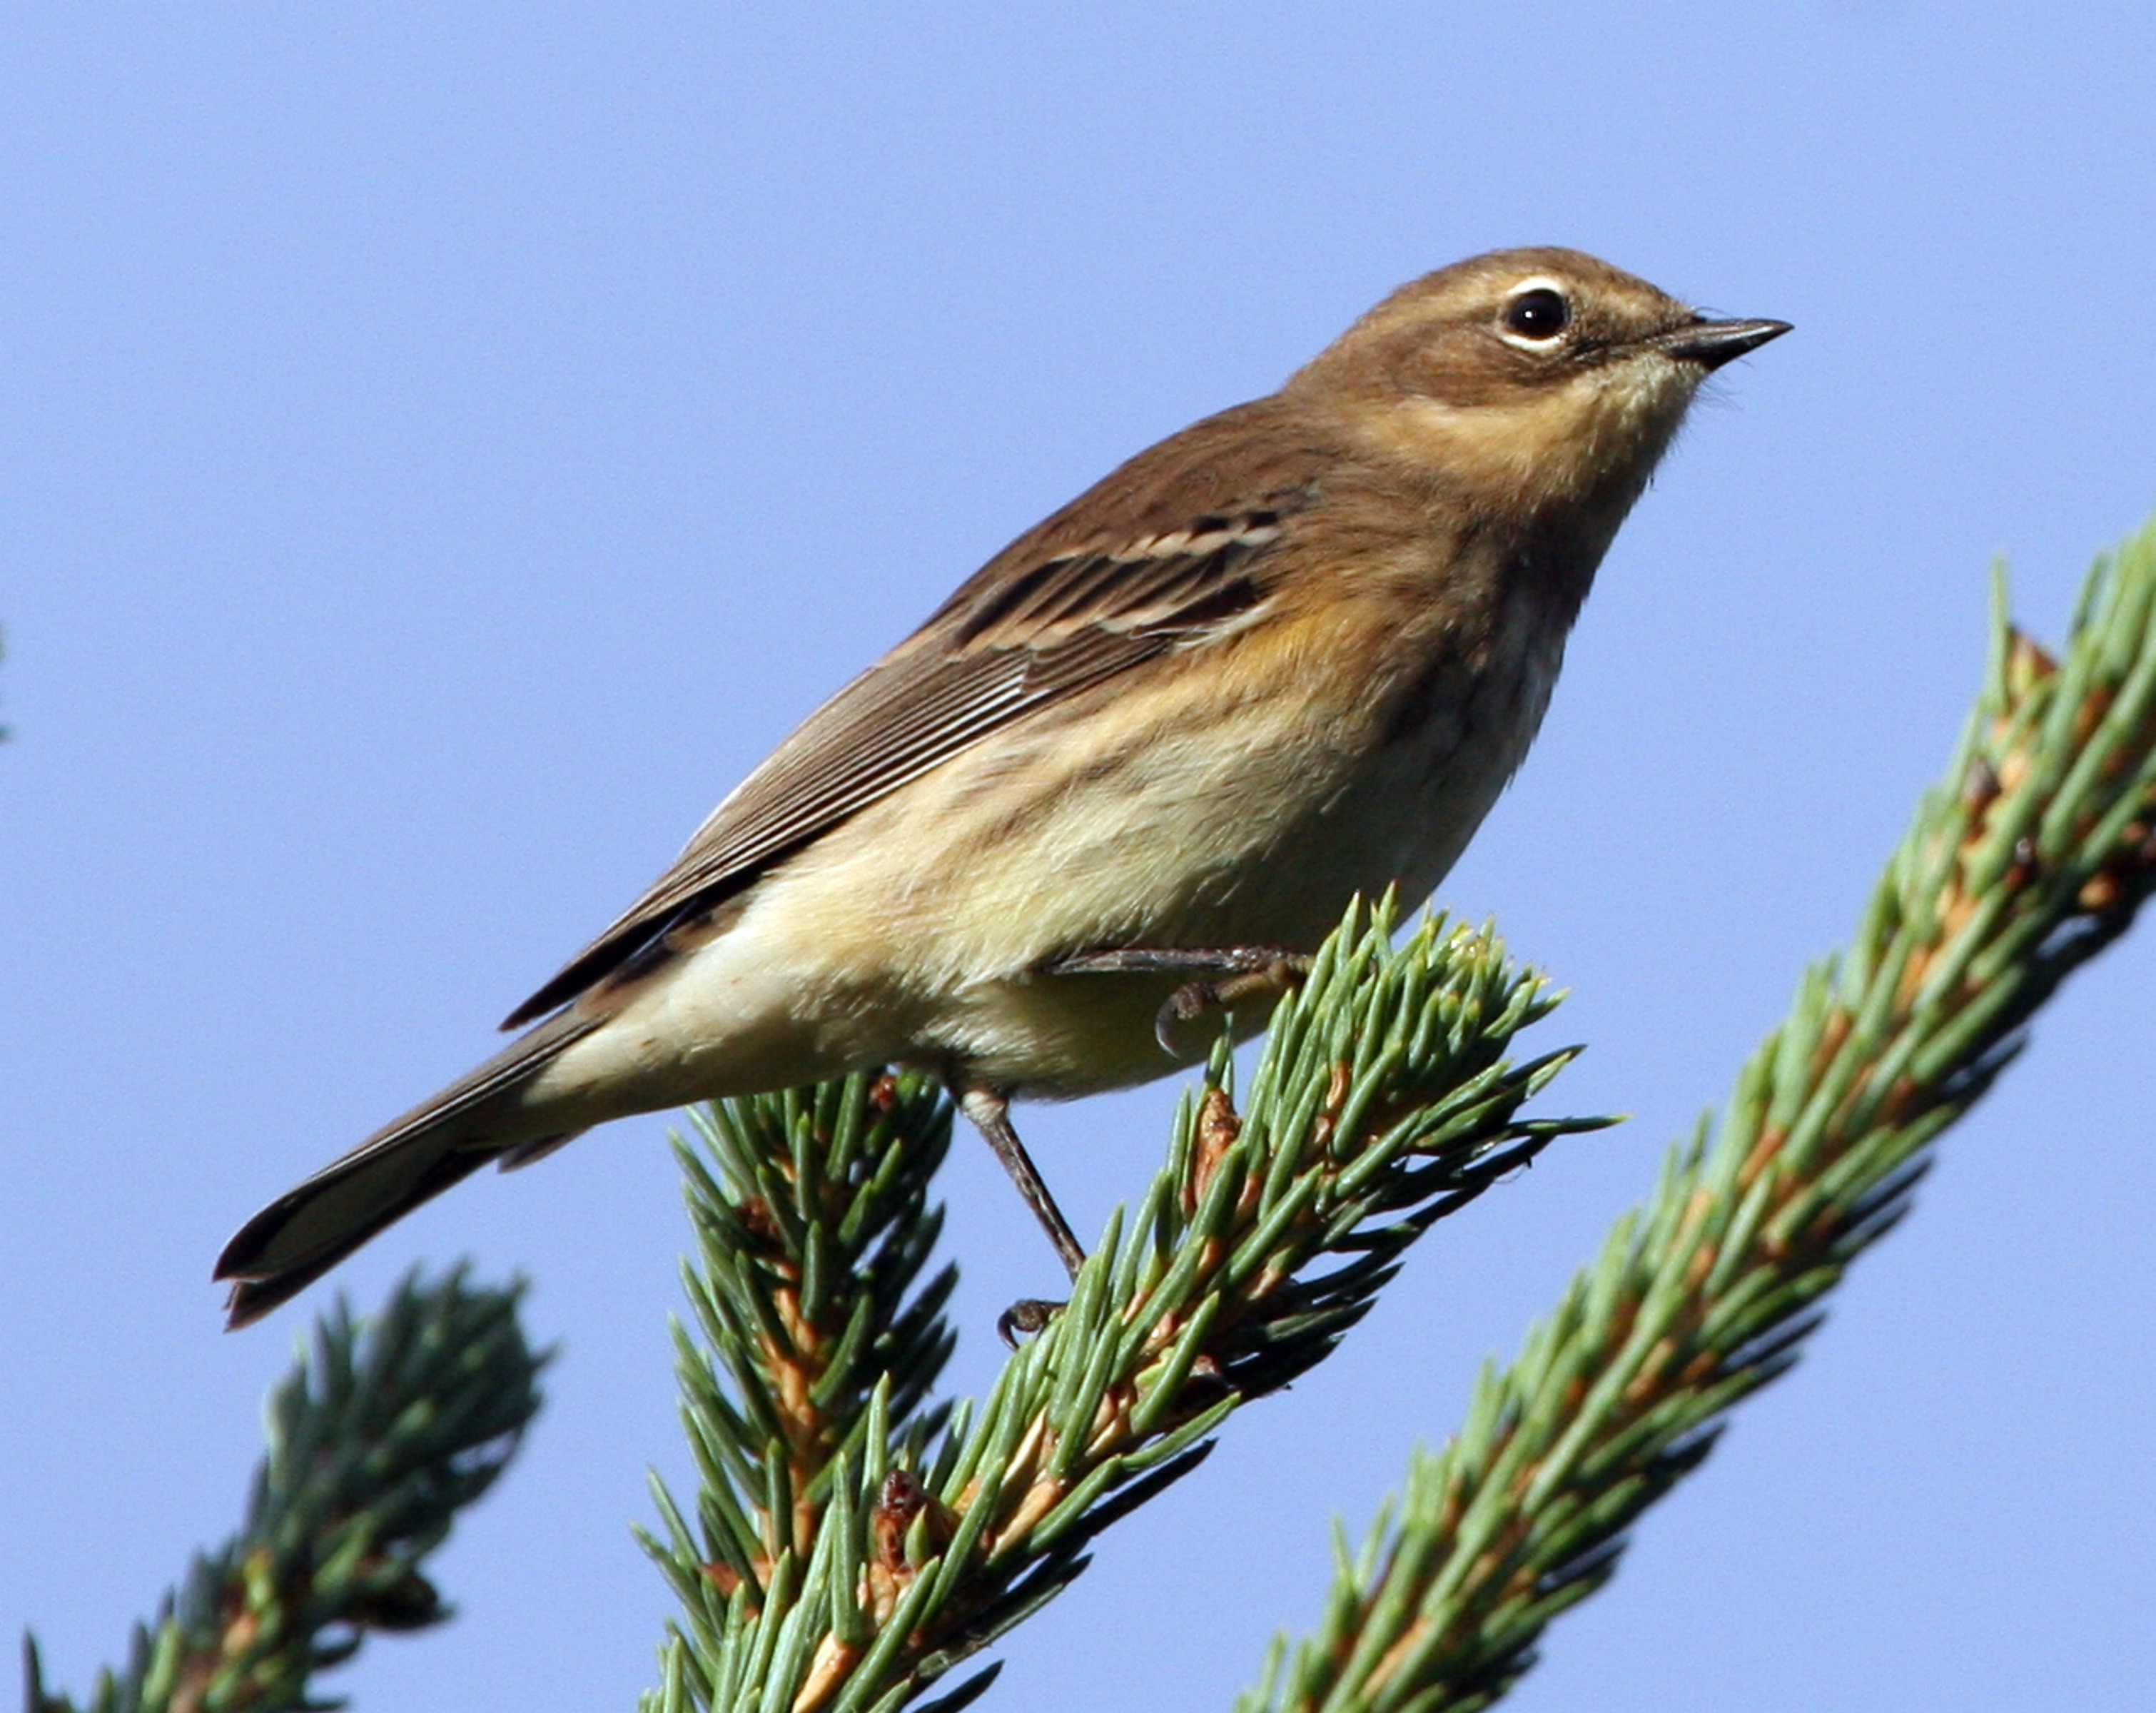
tree, nature, branch, bird, plant, sky, wildlife, beak, macro, perch, fauna, close up, outside, clouds, vertebrate, finch, perched, brambling, lark, old world flycatcher, yellow rumped warbler, perching bird, nightingale, ortolan bunting